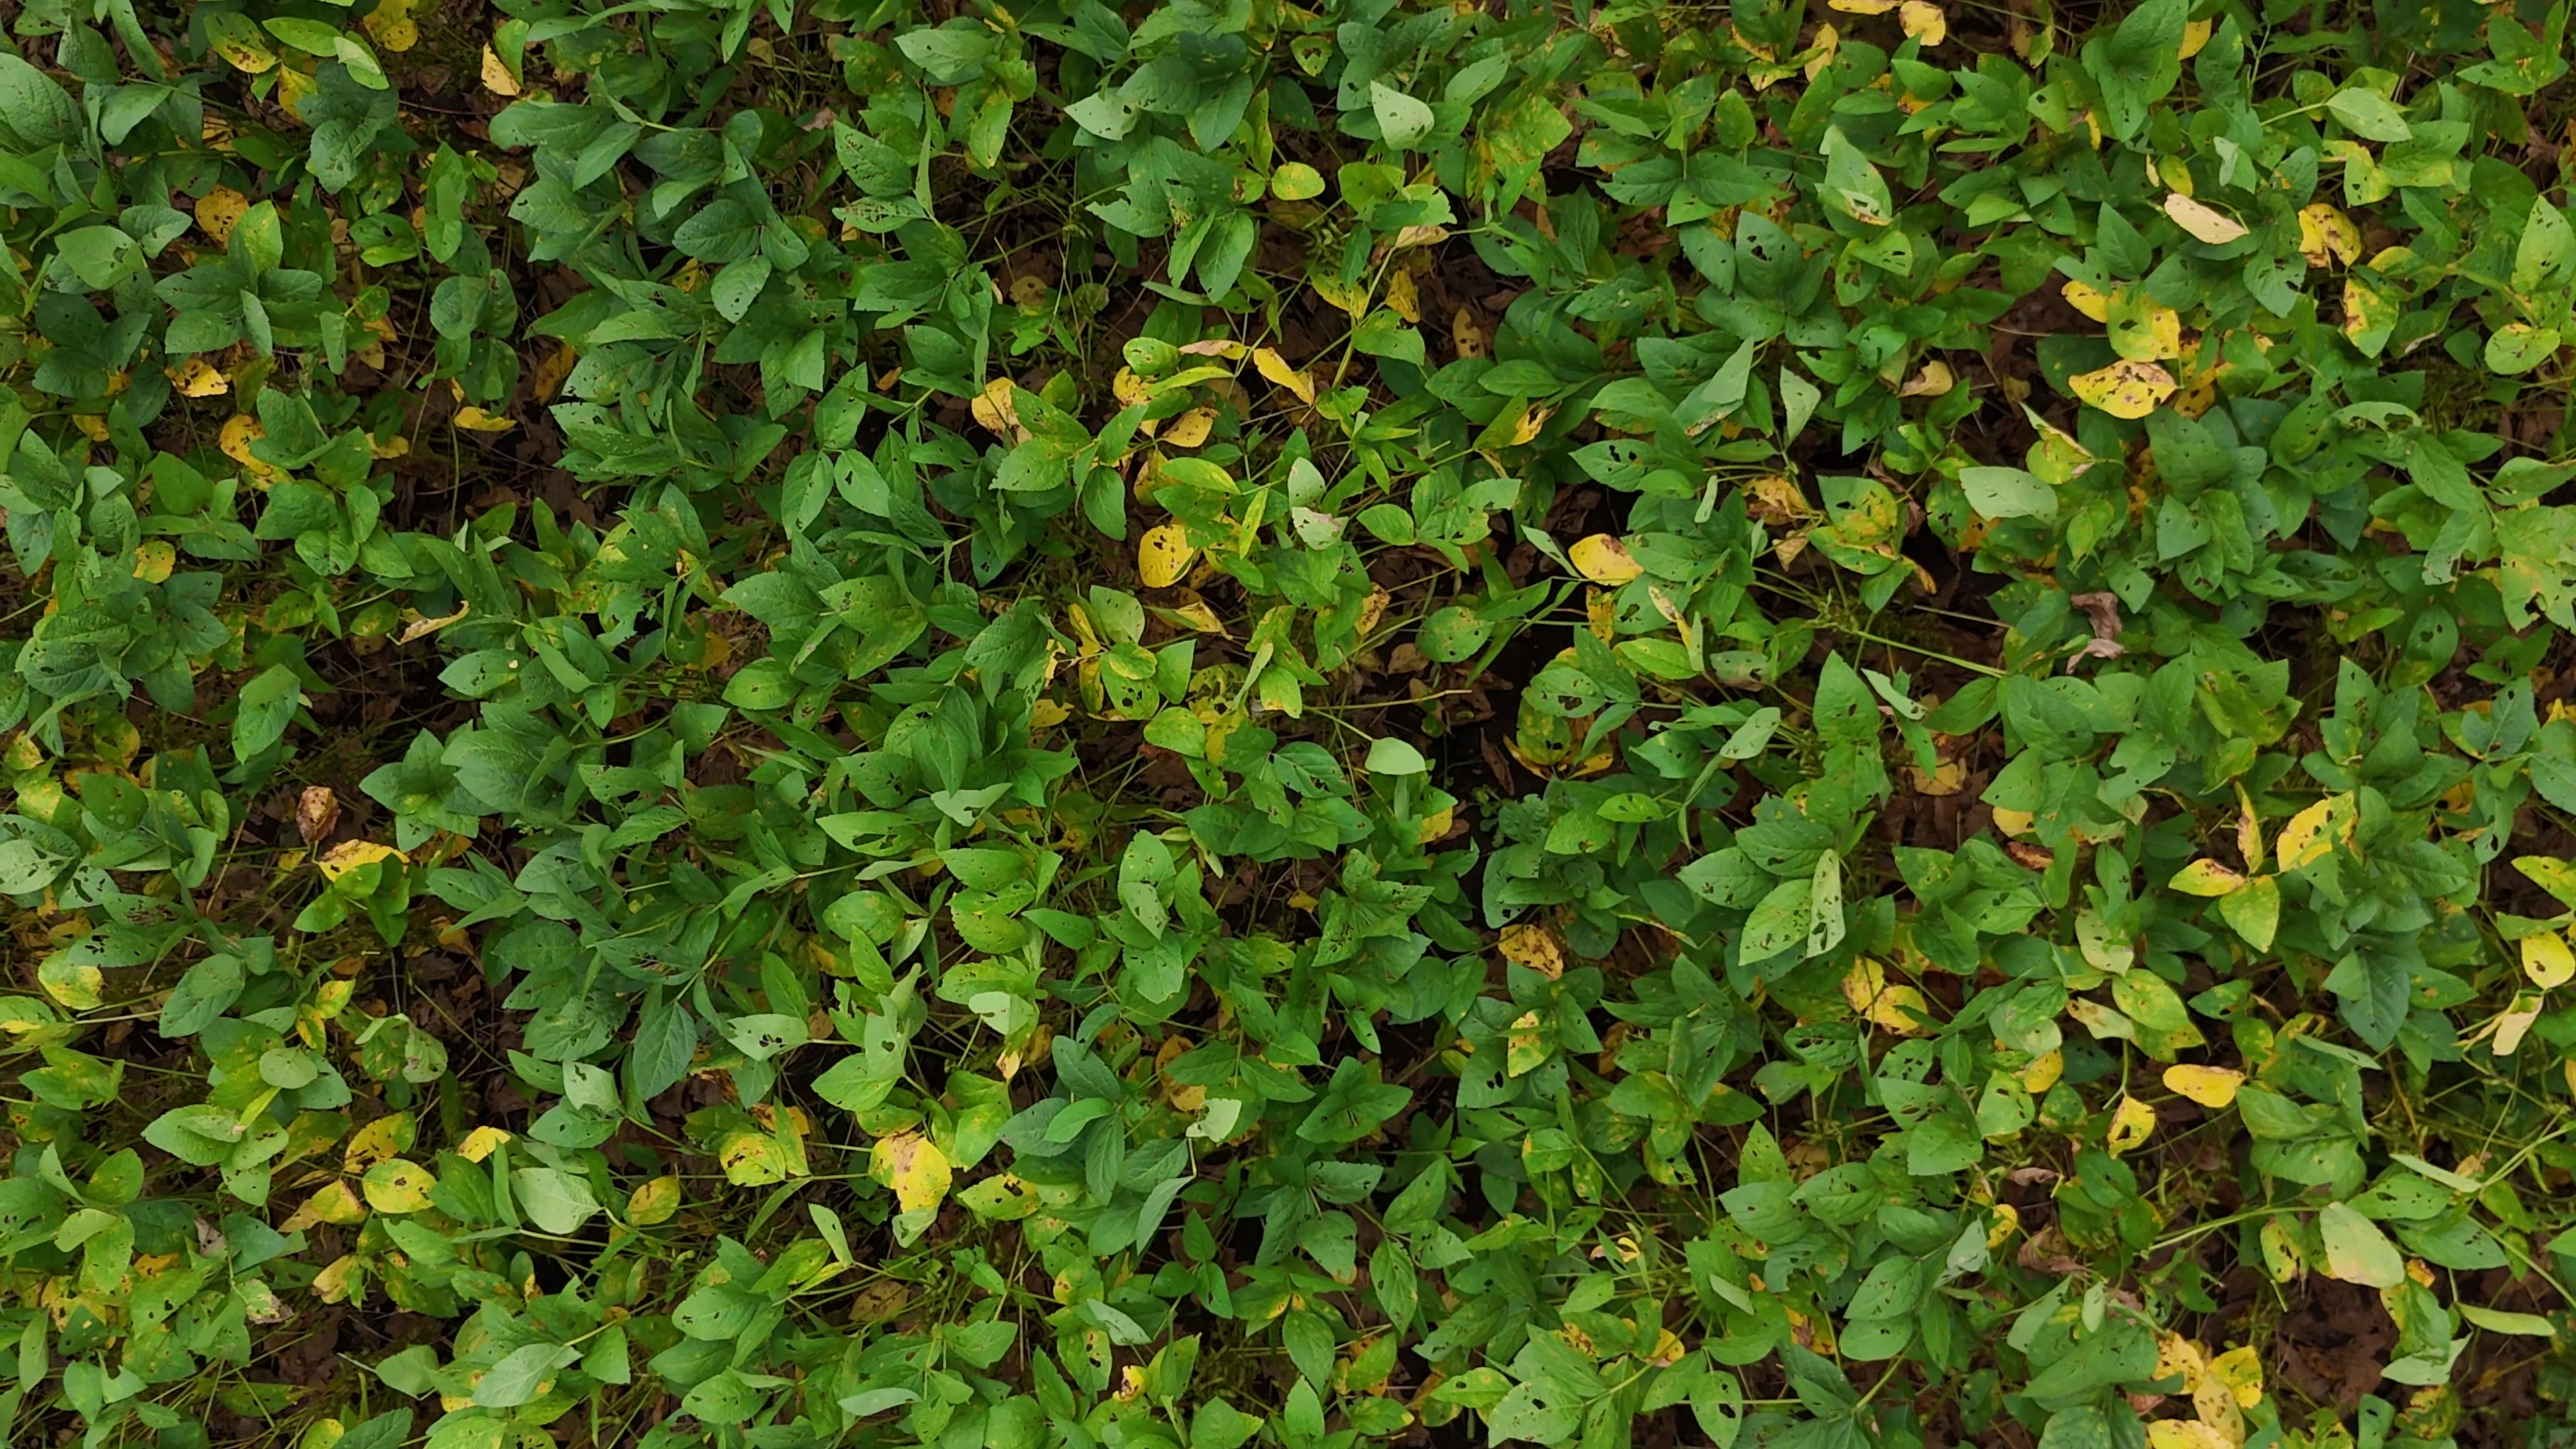
Label: Rust